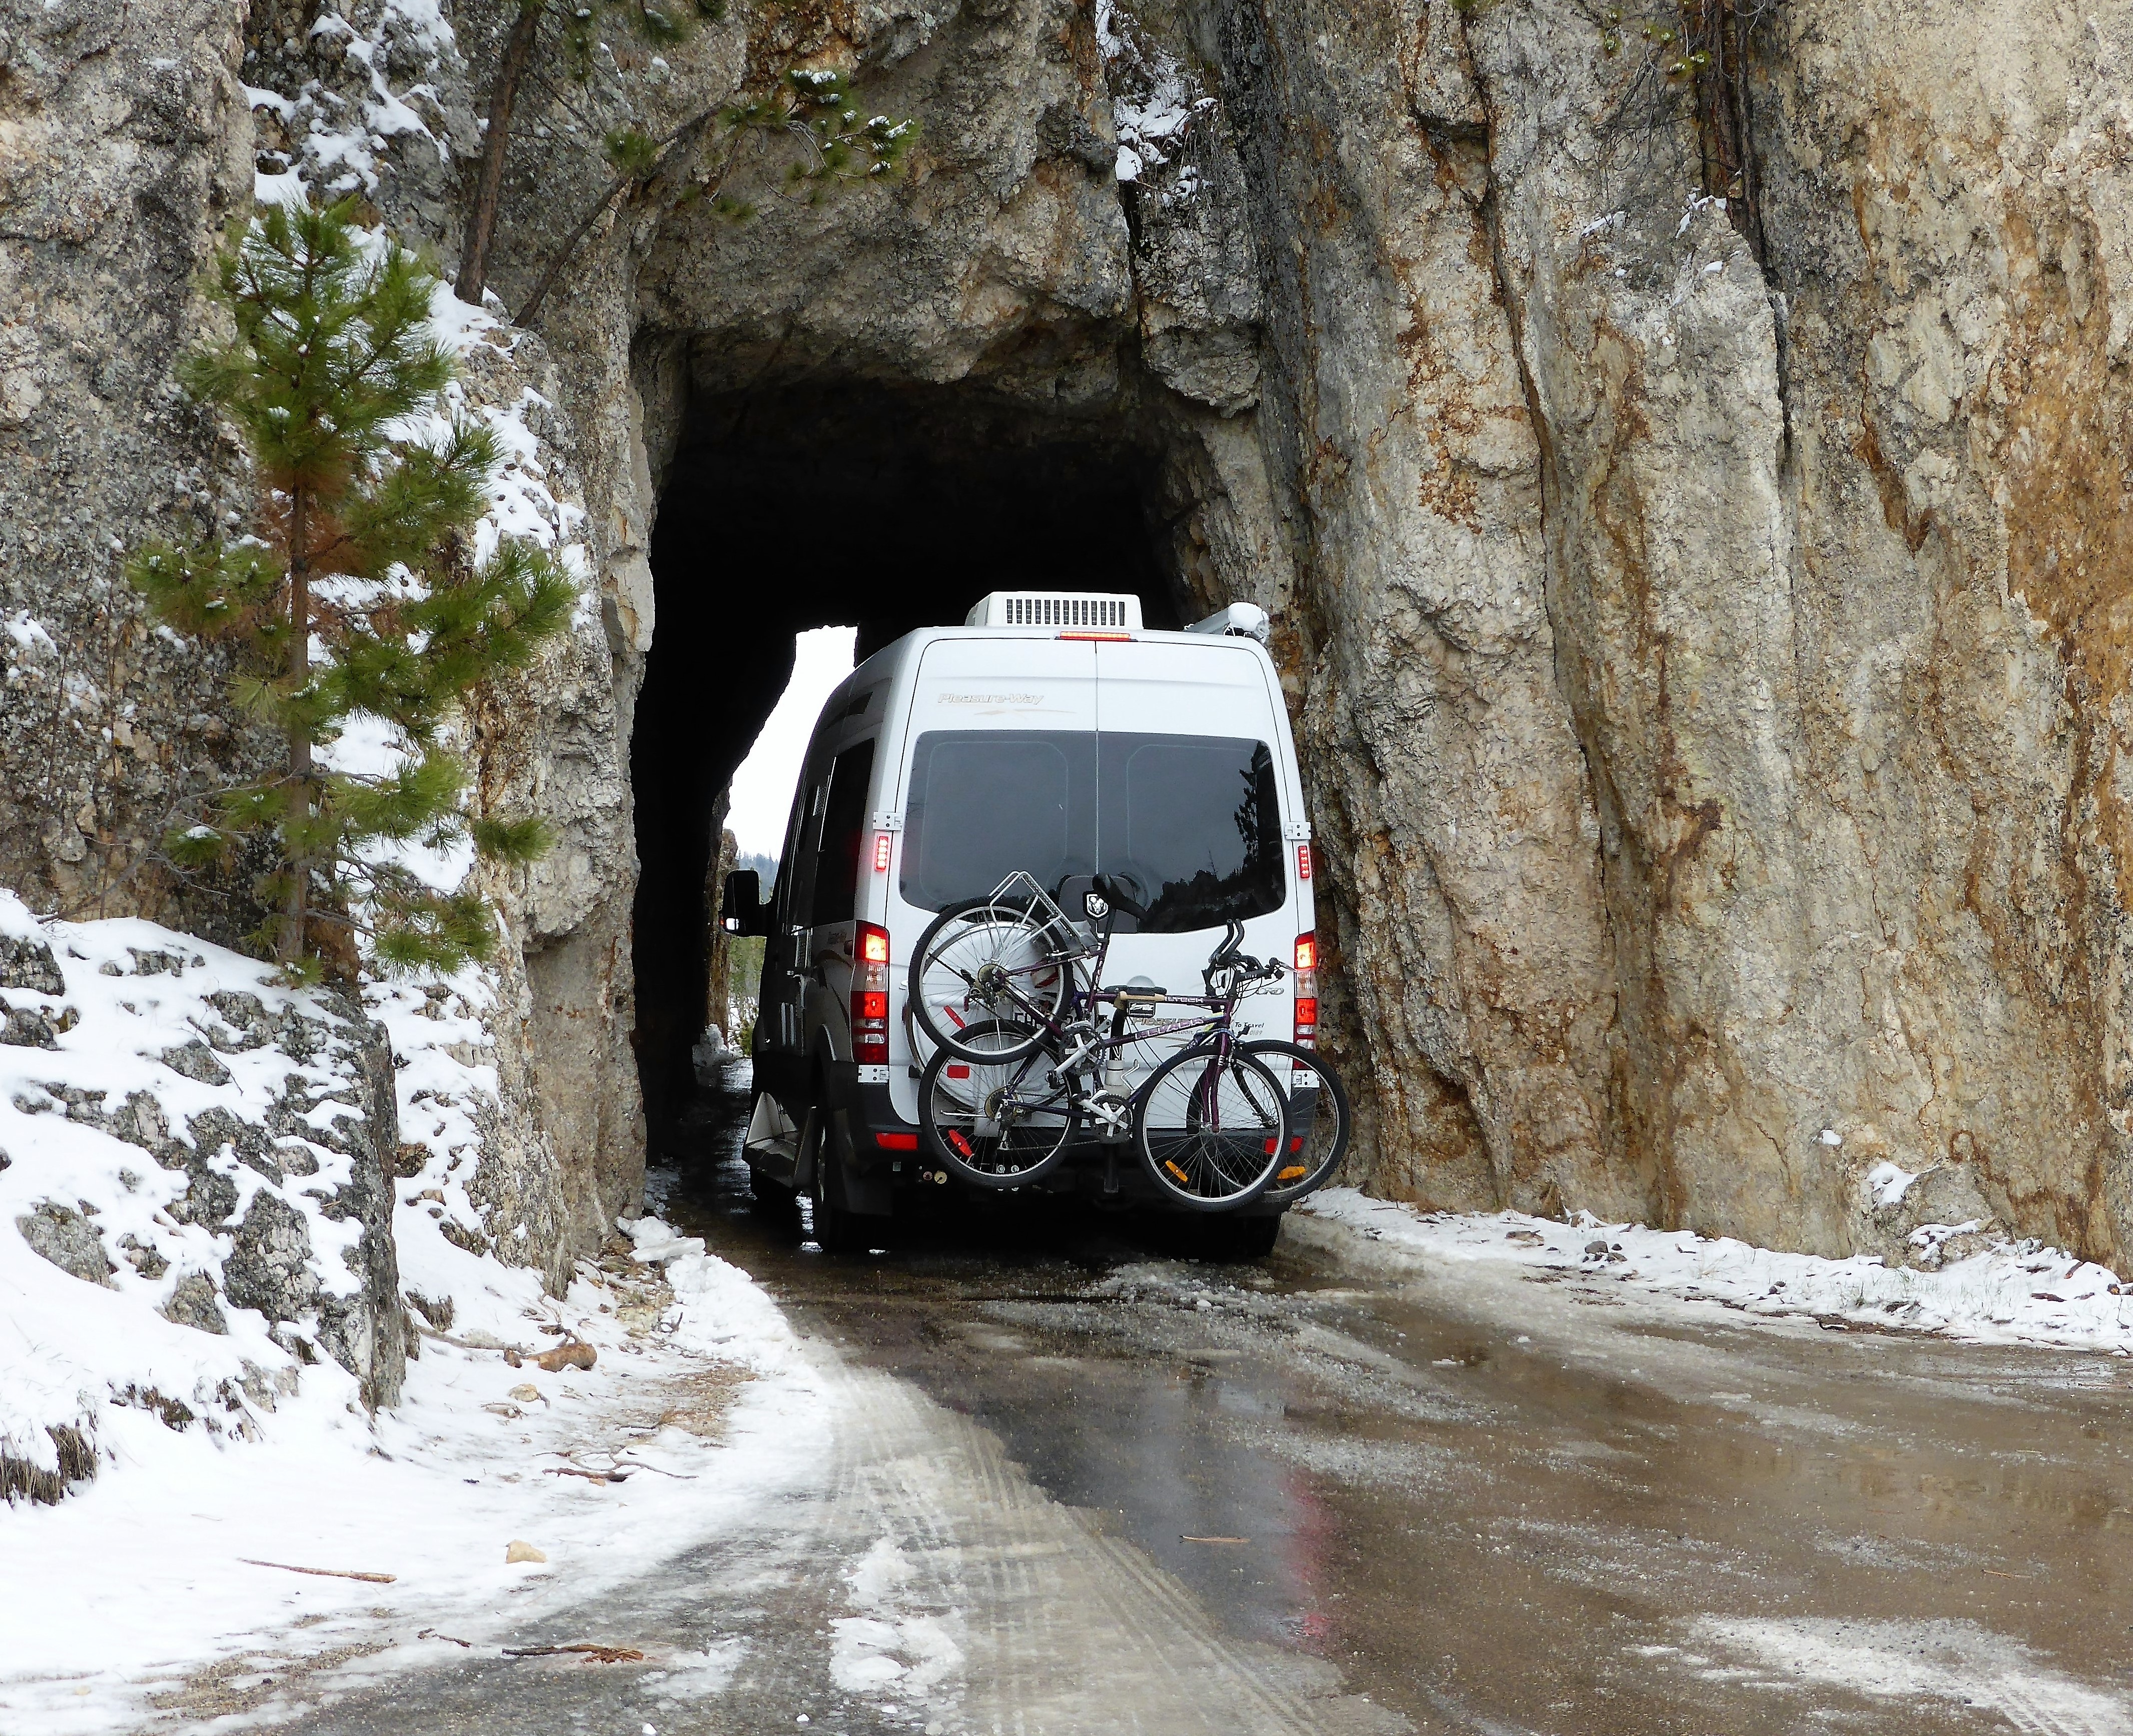
mountain, snow, winter, car, adventure, jeep, tunnel, narrow, vehicle, holiday, bus, cycling, slippery road, off road vehicle, off roading